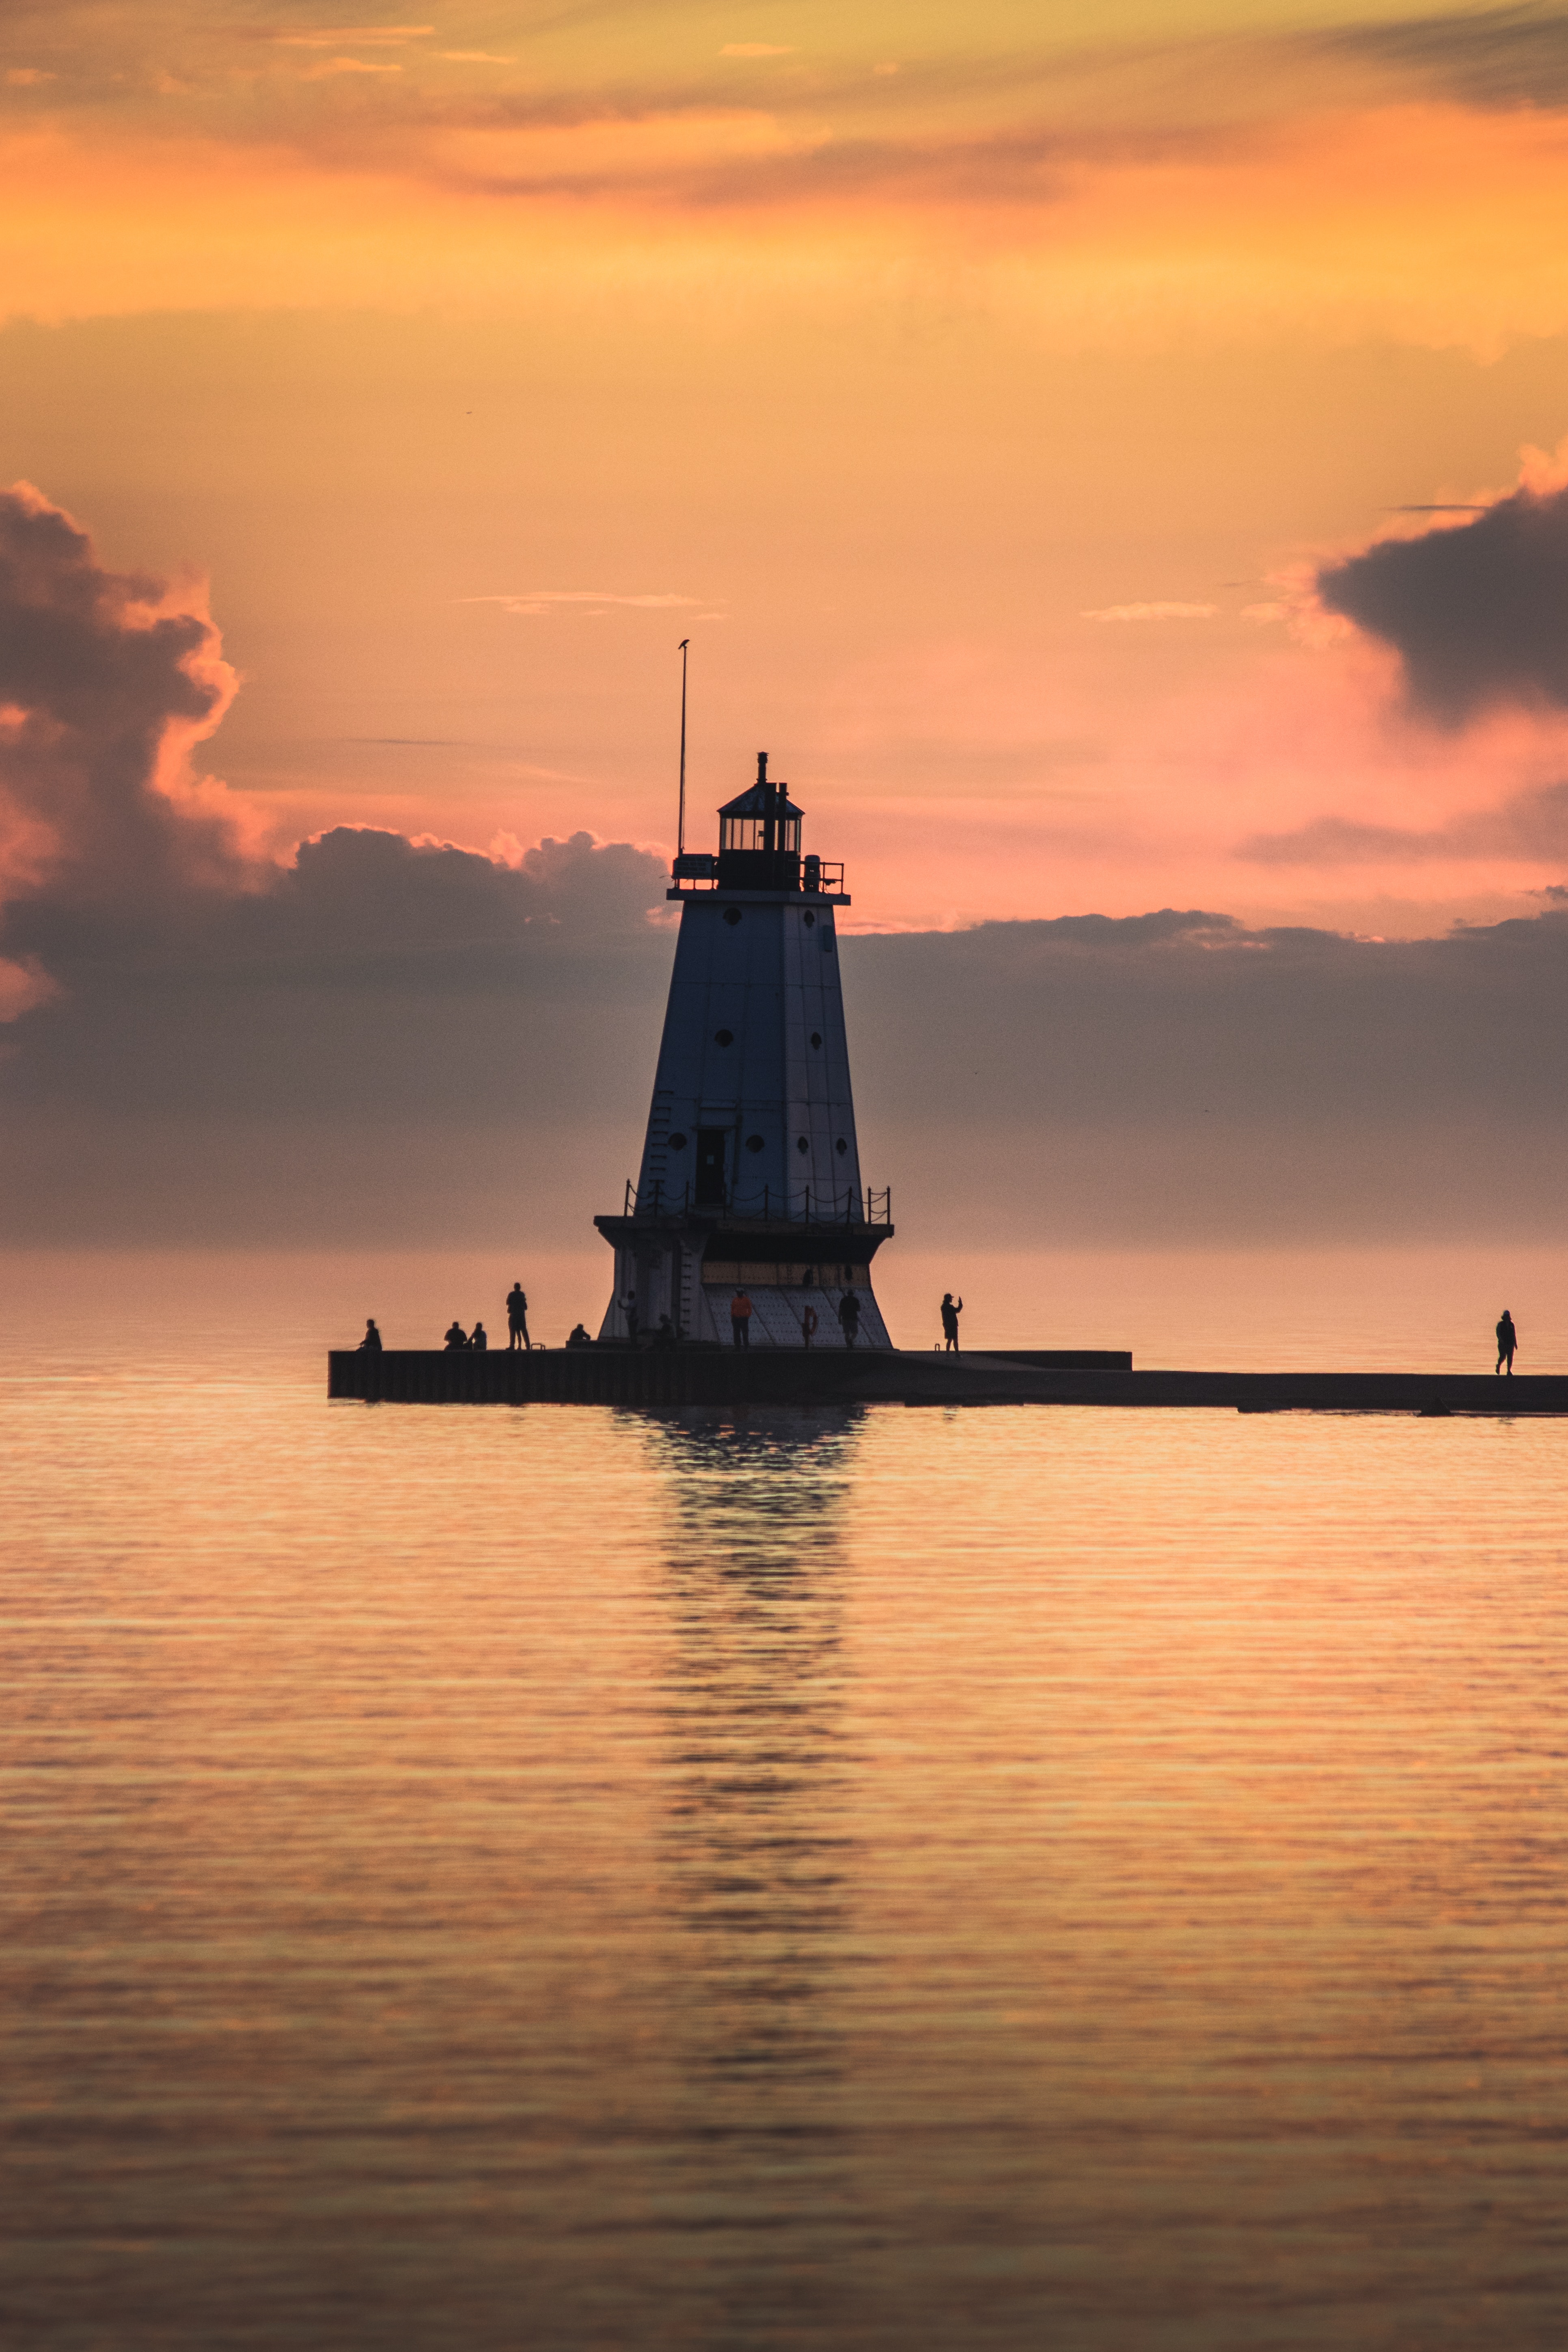
natural, water, cloud, sky, afterglow, dusk, vehicle, sunset, sunlight, red sky at morning, sunrise, lake, horizon, landscape, statue, calm, monument, watercraft, dawn, reflection, sun, evening, ocean, backlighting, headland, heat, art, channel, sound, beacon, sea, rock, reservoir, silhouette, coast, sculpture, inlet, national historic landmark, river